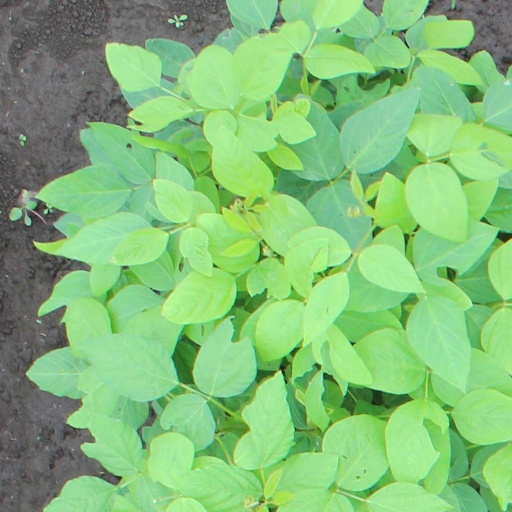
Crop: soybean